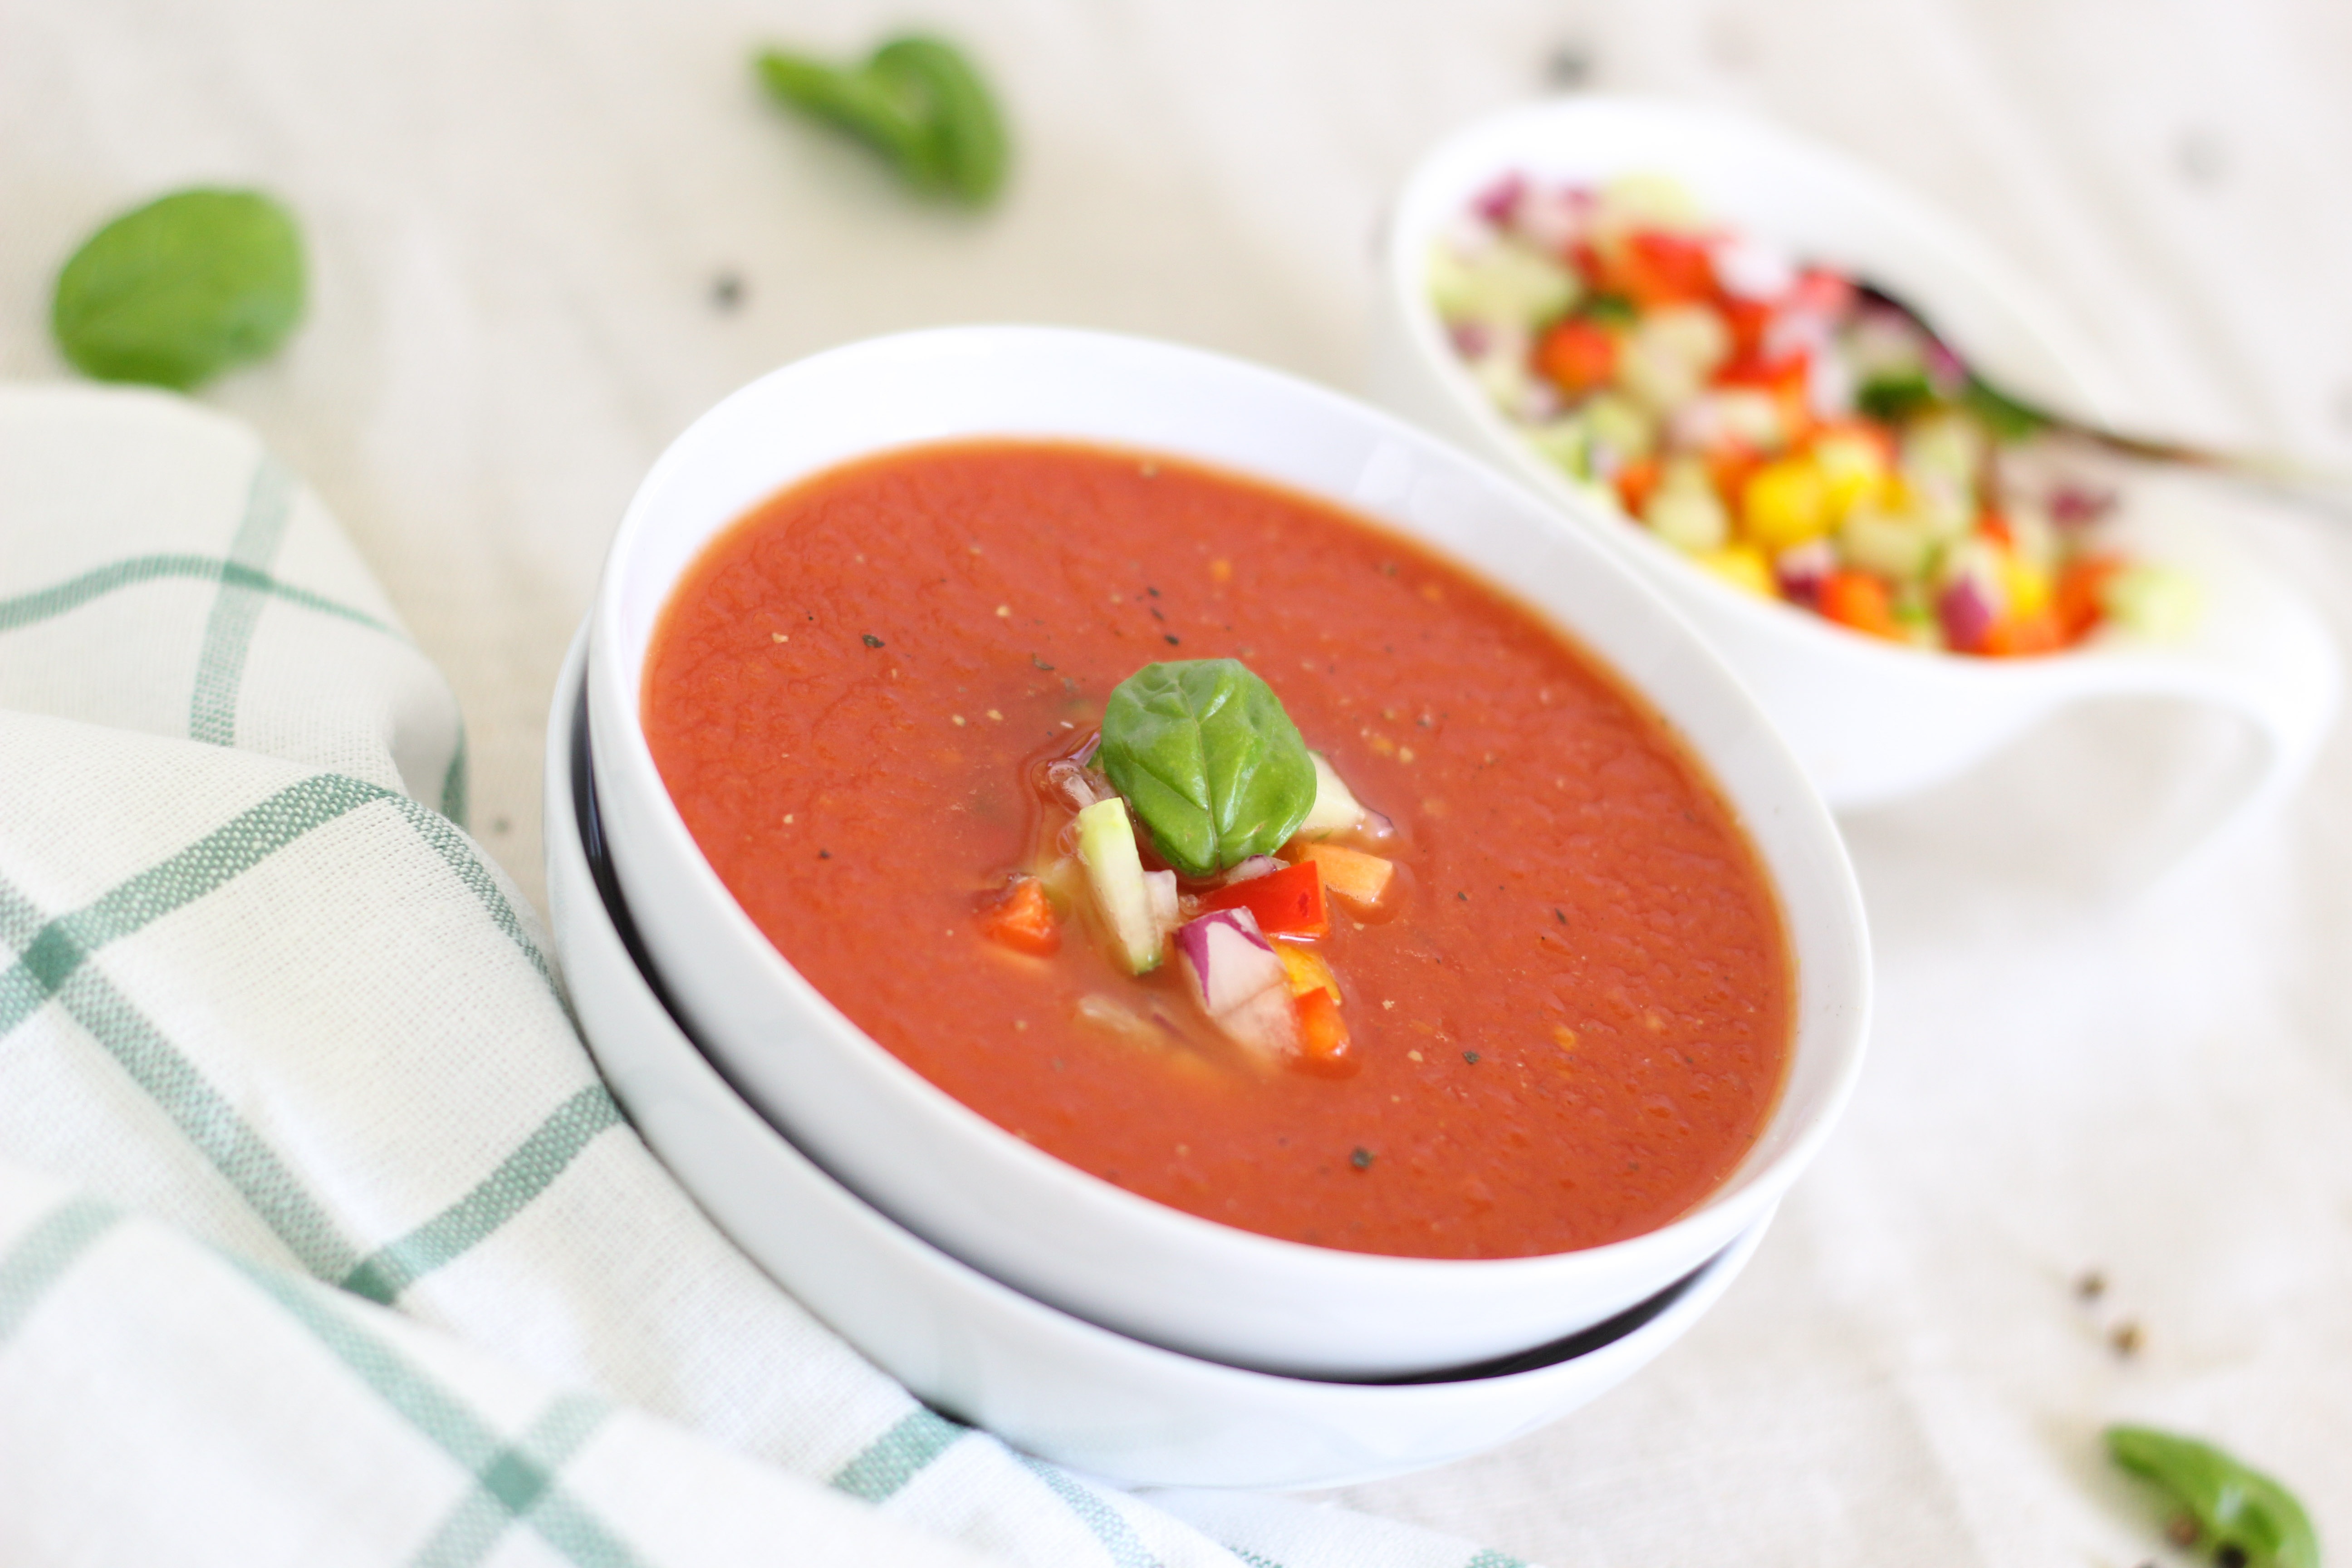
tomatoes, soup, vegetables, healthy, vegetarian, vegan, starter, snack, tomato soup, food, eat, red, bowl, vitamins, court, vegetable soup, cook, herbs